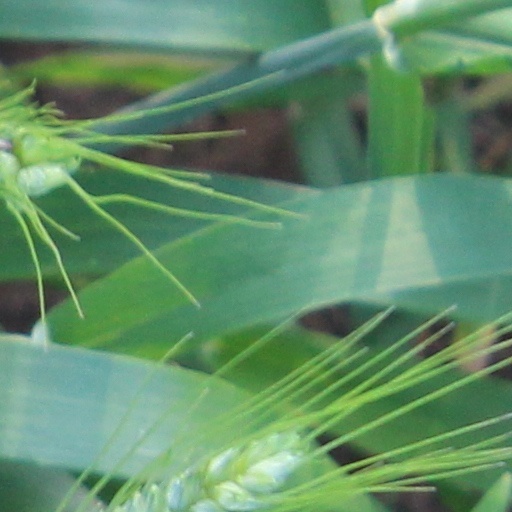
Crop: wheat